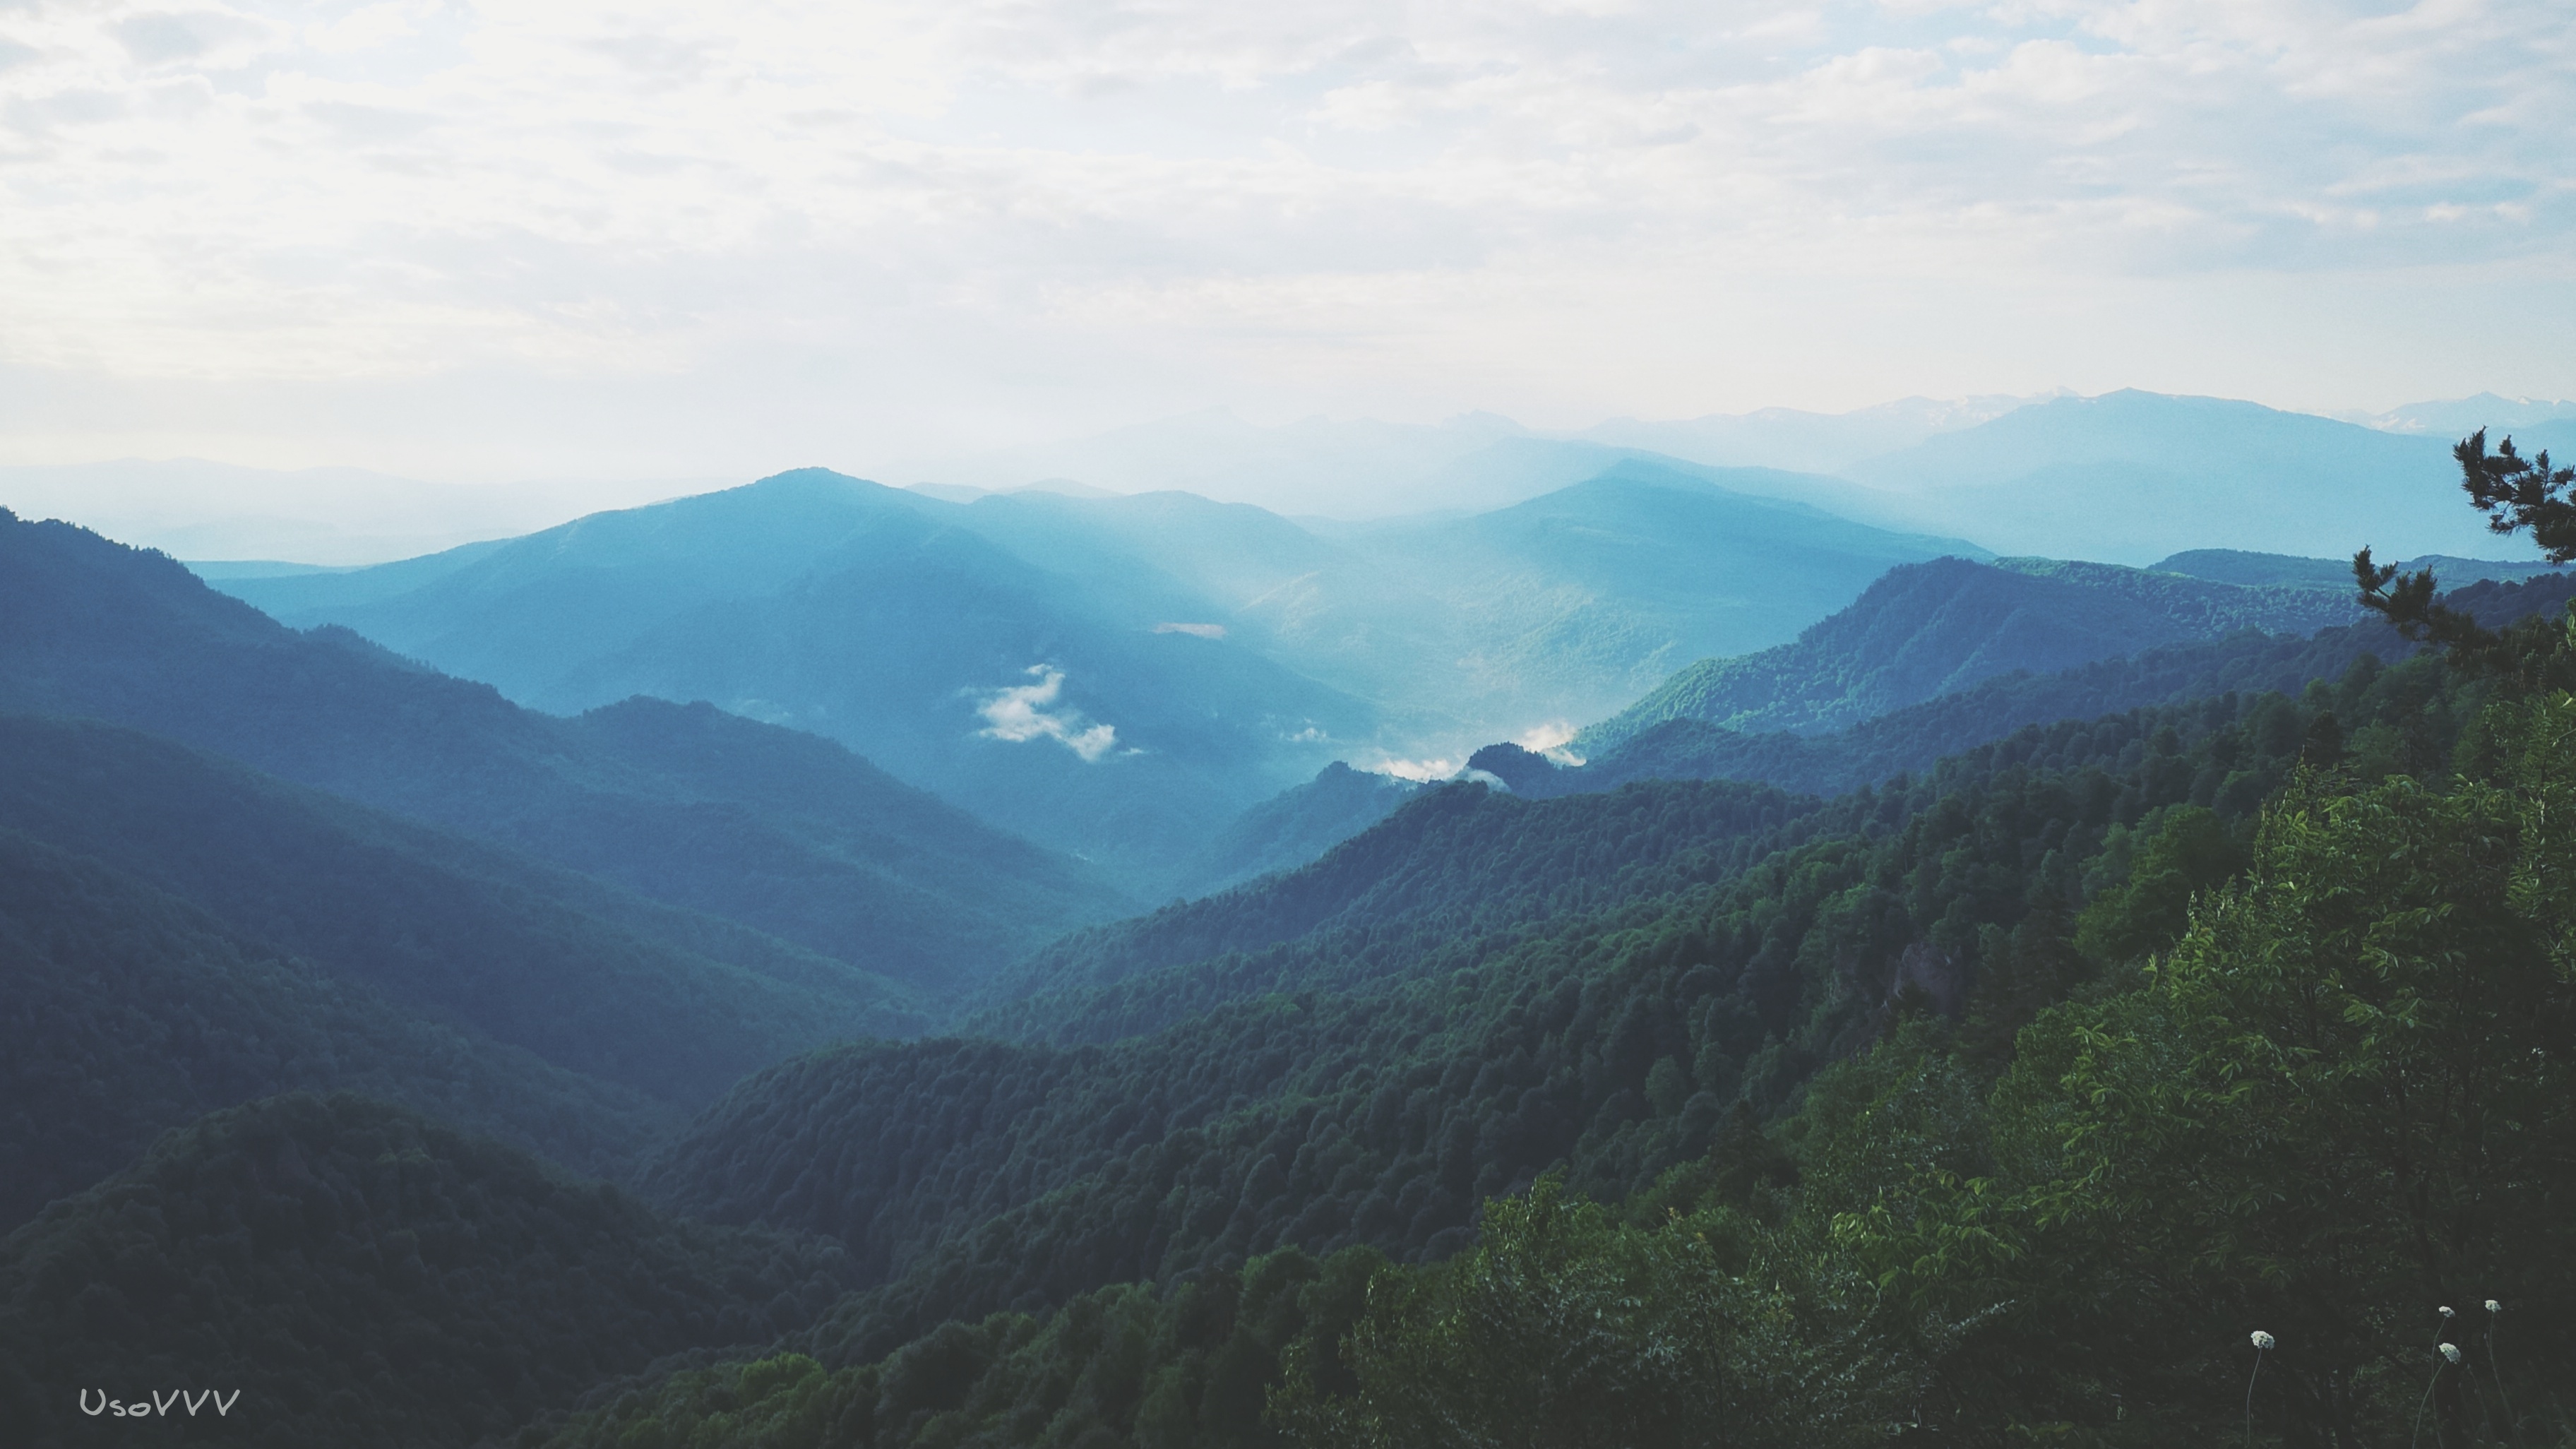
the mountains, mountainous landforms, ridge, highland, mountain, sky, mount scenery, hill station, wilderness, hill, mountain range, vegetation, valley, tree, morning, forest, national park, terrain, plateau, cloud, biome, escarpment, fell, mountain pass, landscape, grass, massif, jungle, horizon, summit, depression